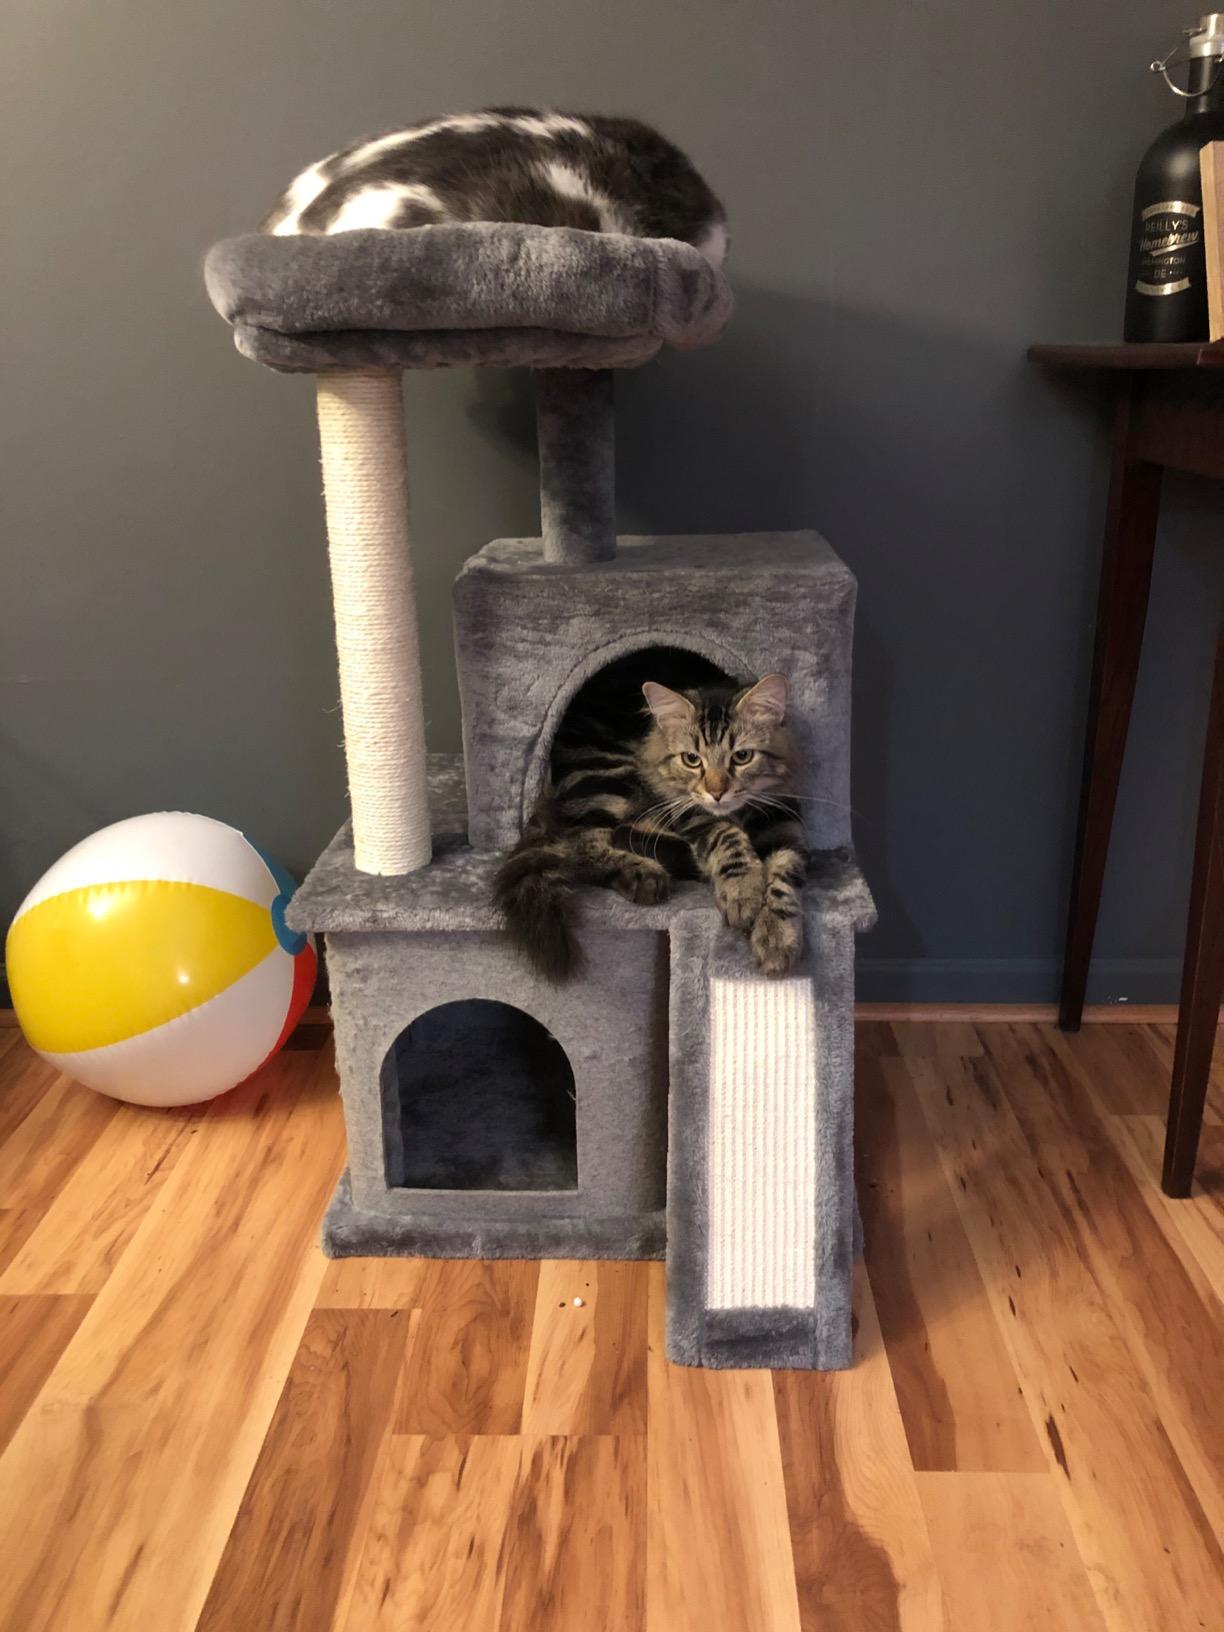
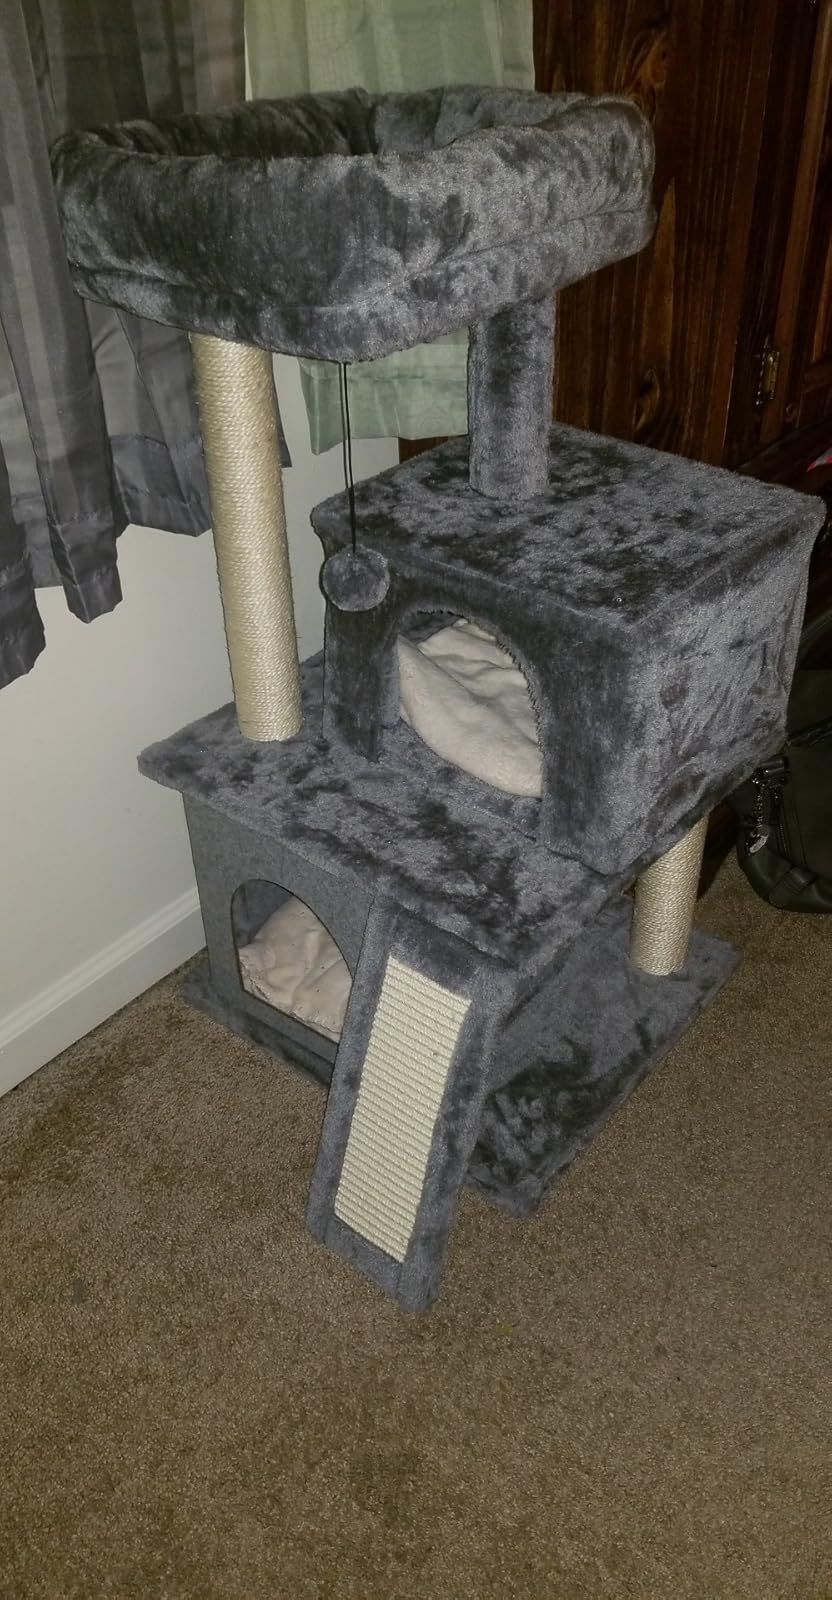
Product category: items_cat tree
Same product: yes